Bristol Mountain Ski Resort

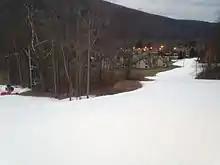
Housing at base of mountain

In 1999, the first modern chairlift was added, the Comet Express high speed detachable lift, which is now the main lift that allows access to nearly all trails.